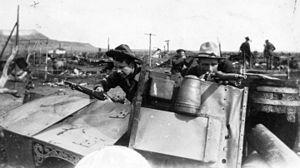
Le massacre de Ludlow fait référence à une action de représailles de la Colorado National Guard durant laquelle 26 grévistes trouvèrent la mort, à Ludlow dans le Colorado le 20 avril 1914. Ce massacre fait suite à un long affrontement entre les grévistes, au nombre de 1 200, et les soldats de la garde nationale et les hommes de l'agence Baldwin-Felts Detective au service de la Colorado Fuel & Iron Company. Le campement des mineurs et de leurs familles est attaqué à la mitrailleuse par deux compagnies de la garde nationale, les grévistes répondent à coups de fusil. Les affrontements durent toute la journée, à la tombée de la nuit les gardes nationaux mettent le feu au camp, treize mineurs sont tués. Le lendemain, on découvre dans les restes du camp les cadavres calcinés de onze enfants et deux femmes dans une fosse, les mineurs ayant creusé des fosses sous leurs tentes pour échapper aux tirs.
Le secteur de l'énergie aux États-Unis est marqué par la prépondérance des combustibles fossiles : pétrole, charbon et gaz naturel. Le nucléaire assure 8,8 % de la production, couvrant 8,3 % de la consommation ; les énergies renouvelables fournissent 12,2 % de la production, couvrant 11,4 % de la consommation.